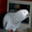
Label: bird